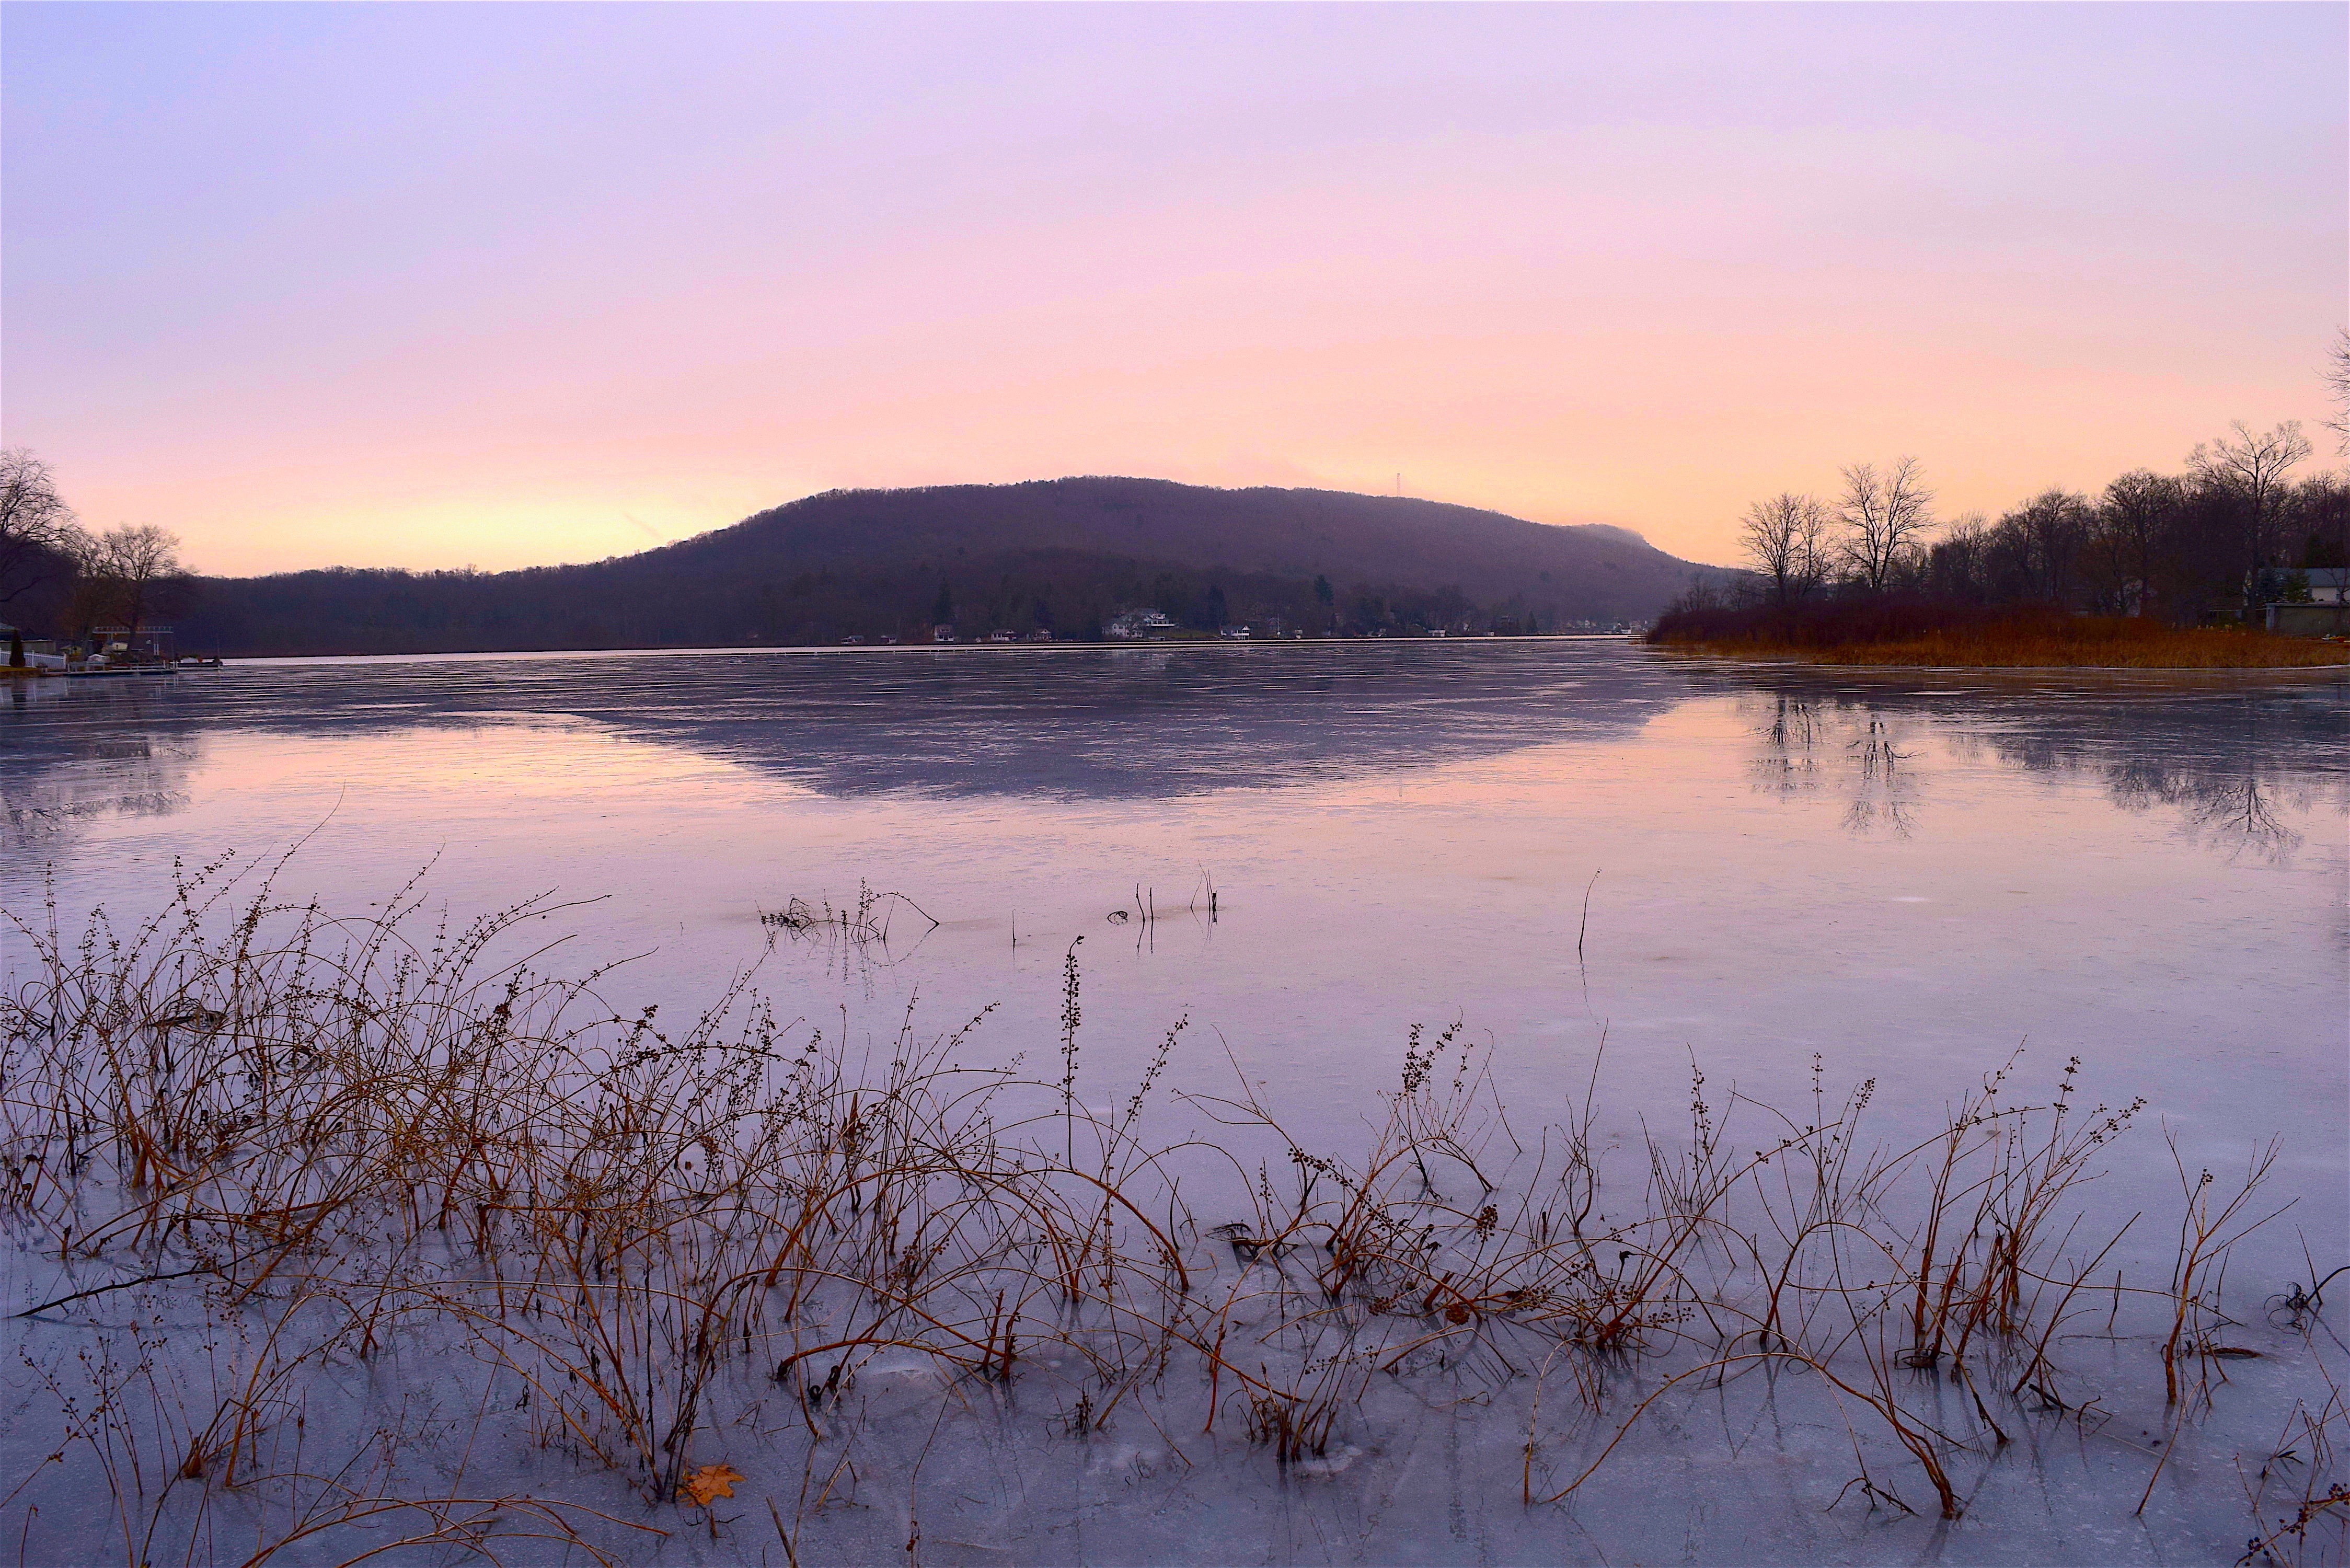
landscape, water, nature, outdoor, horizon, marsh, wilderness, mountain, snow, cold, winter, light, sky, sun, sunrise, sunset, mist, white, morning, lake, frost, dawn, river, dusk, environment, ice, evening, orange, reflection, color, natural, weather, frozen, reservoir, season, scene, loch, atmospheric phenomenon